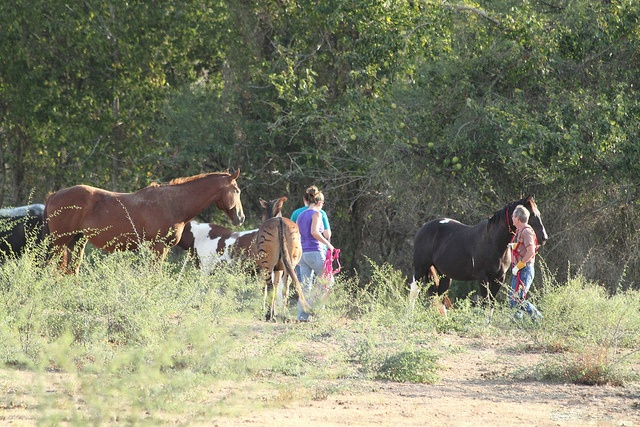
A group of people standing next to horses in a field.
People and horses are in a field surrounded by trees.
Two people coraling horses in the woods on a trail
Several people walking around horses in a wooded area.
Two people stand in the grass with some horses.